Catholic Church in Tibet

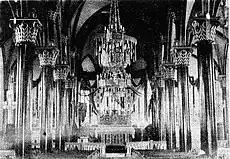
Interior of the former Cathedral of the Sacred Heart at Dartsedo

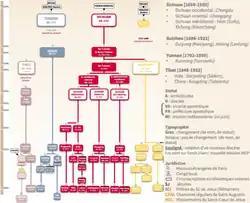
Genealogy of MEP ecclesiastical jurisdiction in Sichuan, with its three attachments: Tibet, Yunnan and Guizhou.

On March 27, 1846, the Apostolic Vicariate of Lhasa (now Diocese of Kangding, or Dartsedo) was erected with the brief from Pope Gregory XVI, obtaining territory from the Apostolic Vicariate of Szechwan and the Apostolic Vicariate of Tibet-Hindustan. Evangelization was entrusted to the Paris Foreign Missions Society (MEP). In 1847, set out disguised as a merchant for Dartsedo and then continued his journey towards Chamdo. He was recognized and arrested in 1848 and escorted back to Guangzhou, southern China. At the same time, Nicolas Krick and Augustin Bourry approached Tibet from the south, from Assam in northeastern India. In 1856, Pope Pius IX commissioned Eugène-Jean-Claude-Joseph Desflèches, Apostolic Vicar of Eastern Szechwan, to choose a vicar for the Mission of Lhasa. The next year, was installed as the first Apostolic Vicar of Lhasa. In 1865, Félix Biet and Auguste Desgodins established the parish of Yerkalo in Chamdo. The parish church was blessed on August 15, 1873, and dedicated to Our Lady of the Sacred Heart.